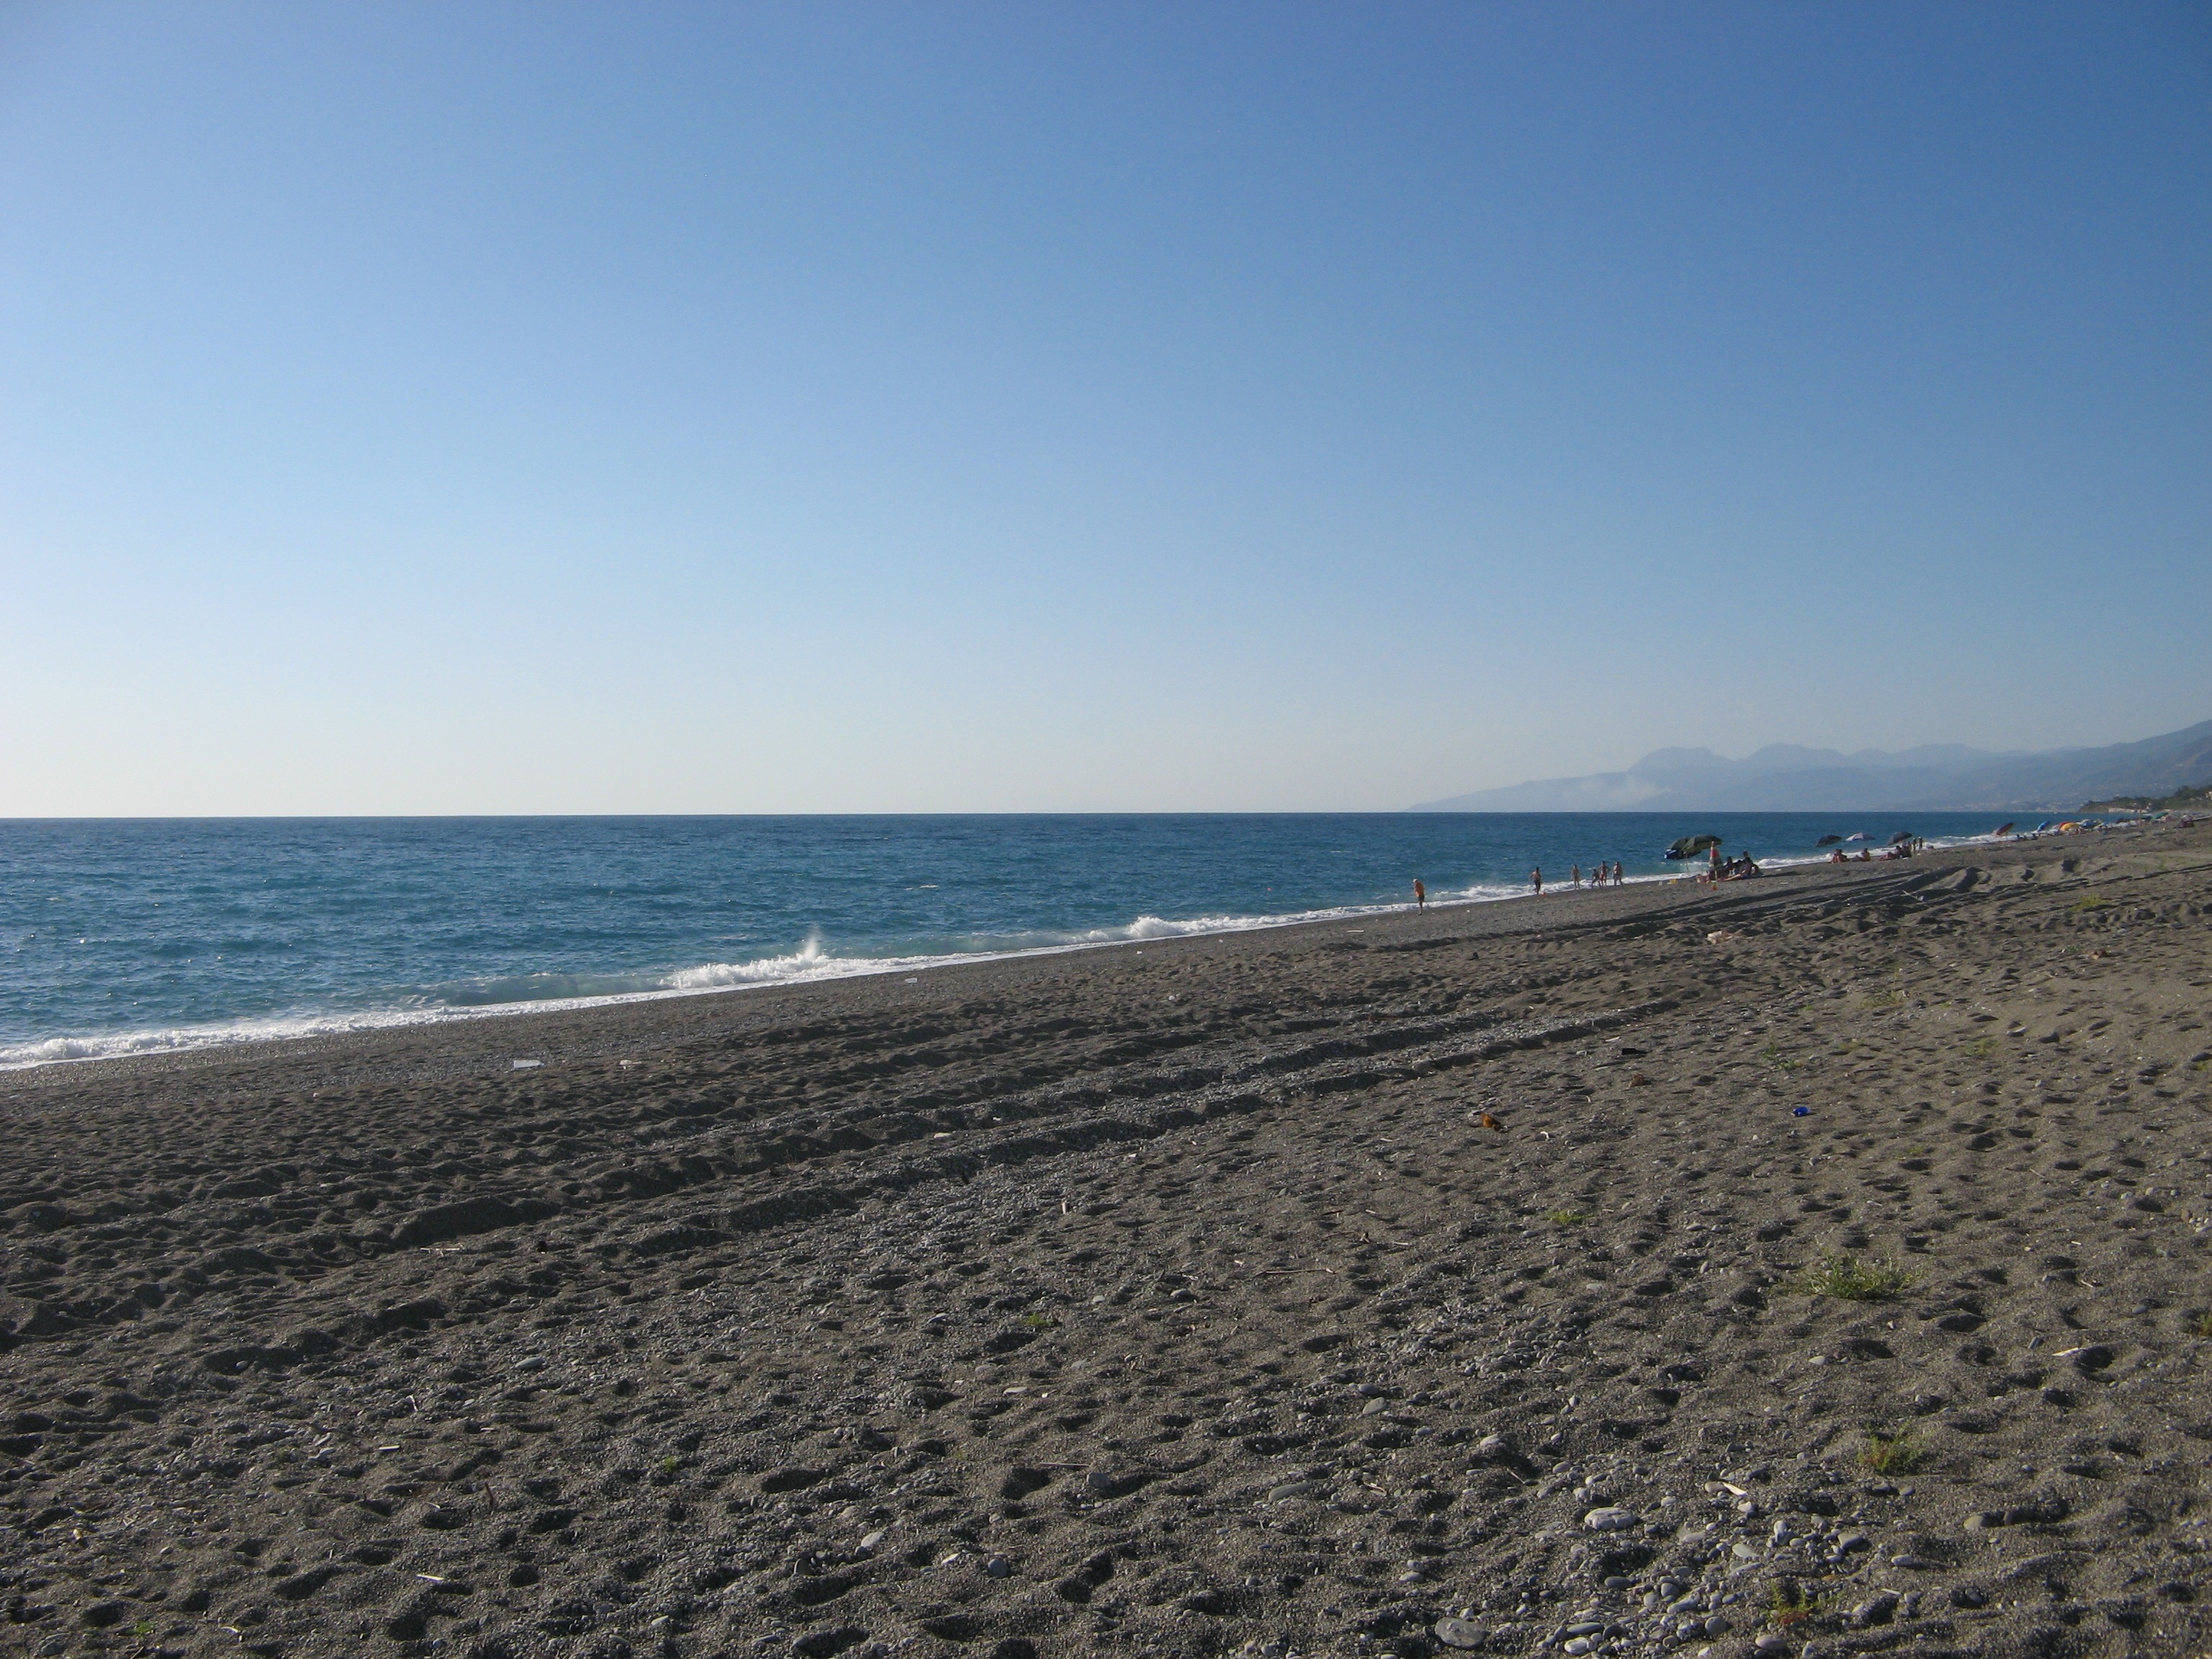
beach, landscape, sea, coast, sand, ocean, horizon, sun, shore, wave, vacation, bay, body of water, calabria, cape, wind wave, belmonte calabro